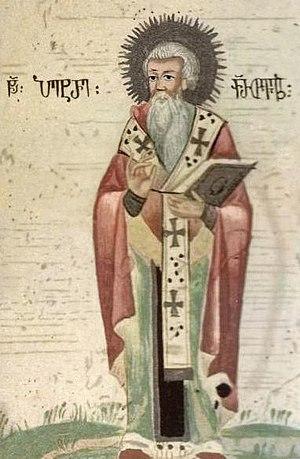
Pierre l'Ibère est un moine d'origine ibère.
La relation culturelle entre la France et la Géorgie s’est élaborée au rythme des civilisations méditerranéennes, probablement de manière informelle à l’époque des premiers siècles lors de rencontres entre religieux ou au Vᵉ siècle avec Pierre l'Ibère : les historiens ont proposé de multiples hypothèses, parfois s’appuyant sur des légendes entretenues par une tradition géorgienne ancienne, parfois sur des textes retrouvés.Lors des Croisades les combats communs en Palestine structurent cette relation autour du christianisme. Les premiers contacts d’État à État s’établissent sous les règnes de François Ier et de Louis XIV, et éveillent un intérêt. Plus tard, aux XVIIᵉ, XVIIIᵉ et XIXᵉ siècles, les voyageurs français diffusent leur compréhension de la culture géorgienne auprès des milieux savants. Fin du XIXᵉ et début du XXᵉ siècles les libéraux et les révolutionnaires géorgiens font connaître dans leur pays les lumières politiques à la française. Après l’implantation d’ambassades à Tbilissi et à Paris, les échanges culturels entre la France et la Géorgie se développent ; les facteurs liés à la mondialisation contribuent à formater la relation culturelle avec une nouvelle dimension.
Les relations entre la France et la Géorgie datent d'au moins sept siècles. Les premières relations militaires connues remontent aux Croisades : les chevaliers géorgiens combattent les Sarrazins devant Jérusalem aux côtés des croisés français. Les premières relations religieuses connues datent de l'époque du pape Pie II, au XVᵉ siècle, lorsqu'une délégation géorgienne se rend en France sur les conseils du Vatican. Les premières relations diplomatiques connues d'État à État se nouent ainsi, lors des règnes de Charles VII à Paris et de Georges VIII à Tiflis; certaines sources mentionnent des relations dès Saint Louis. Bien que les hellénistes français connaissaient antérieurement la Colchide par les textes de la Grèce antique, les premières relations culturelles structurées datent du XVIIᵉ siècle, avec les voyageurs français découvreurs du Caucase. Depuis le retour à l'indépendance de la Géorgie, en 1991, les relations culturelles, diplomatiques, économiques, médiatiques, militaires, parlementaires, religieuses, scolaires et universitaires, de sécurité intérieure, sportives, territoriales, de la France avec ce pays, se sont densifiées.